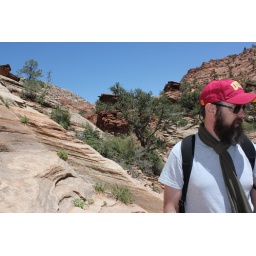
Sex in a red hat